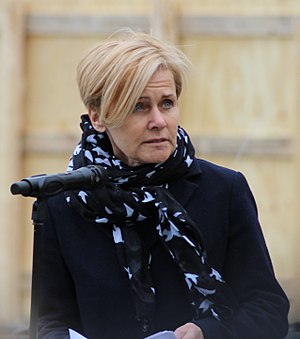
Frihedsmuseet / Det nye Frihedsmuseum
Mette Bock ved første spadestik.
Mette Bock ved første spadestik til Frihedsmuseet den 4. maj 2017.
"Frihedsmuseet ligger i Churchillparken i København tæt på Amalienborg, Kastellet og Langelinie. Museets officielle navn er ""Museet for Danmarks Frihedskamp 1940-1945"" og på engelsk ""The Museum of Danish Resistance during World War II"".